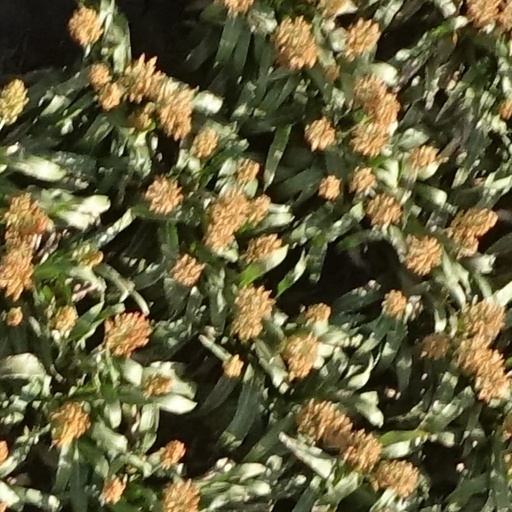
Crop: sorghum